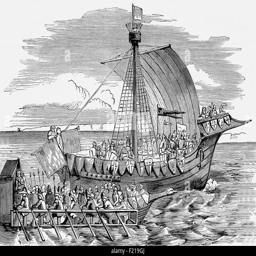
a warship and galley in the 15th century